Toni Elling

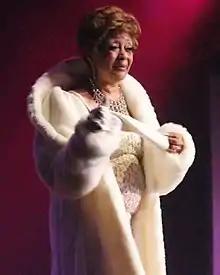
Performing at Miss Exotic World Pageant, 2007

Toni Elling (born Rosita Sims, May 13, 1928 – April 2, 2023), also known by her stage name Satin Doll, was an American burlesque dancer.